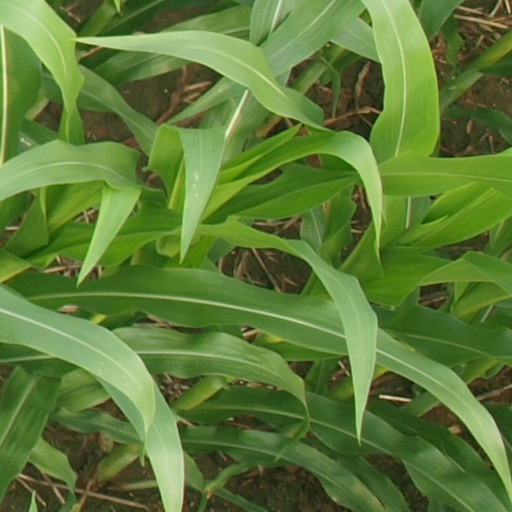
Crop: maize; corn